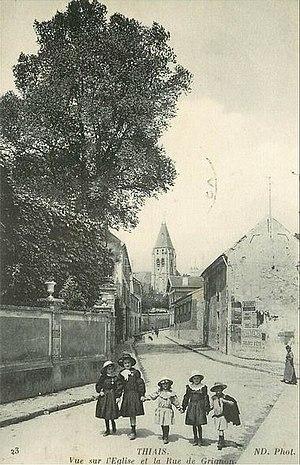
Thiais.Eglise et rue de Grignon
L'église Saint-Leu-Saint-Gilles de Thiais est une église catholique située à Thiais, en France.
Thiais est une commune française située dans le département du Val-de-Marne en région Île-de-France.